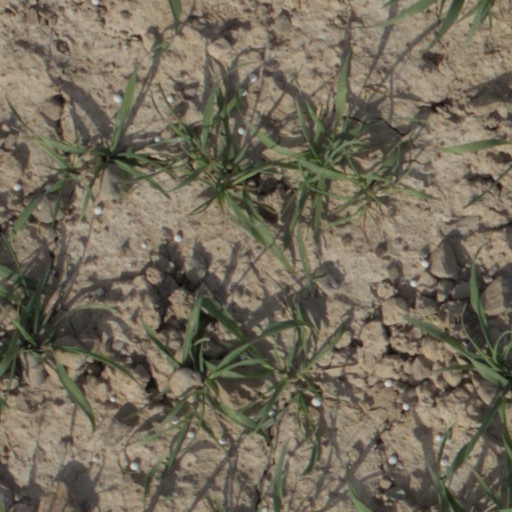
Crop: wheat